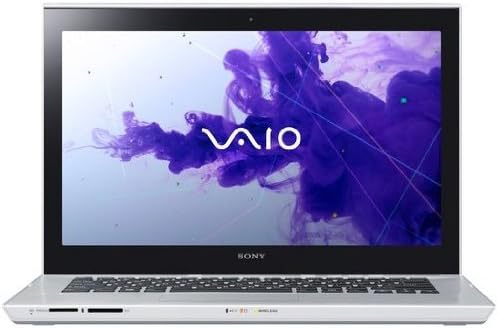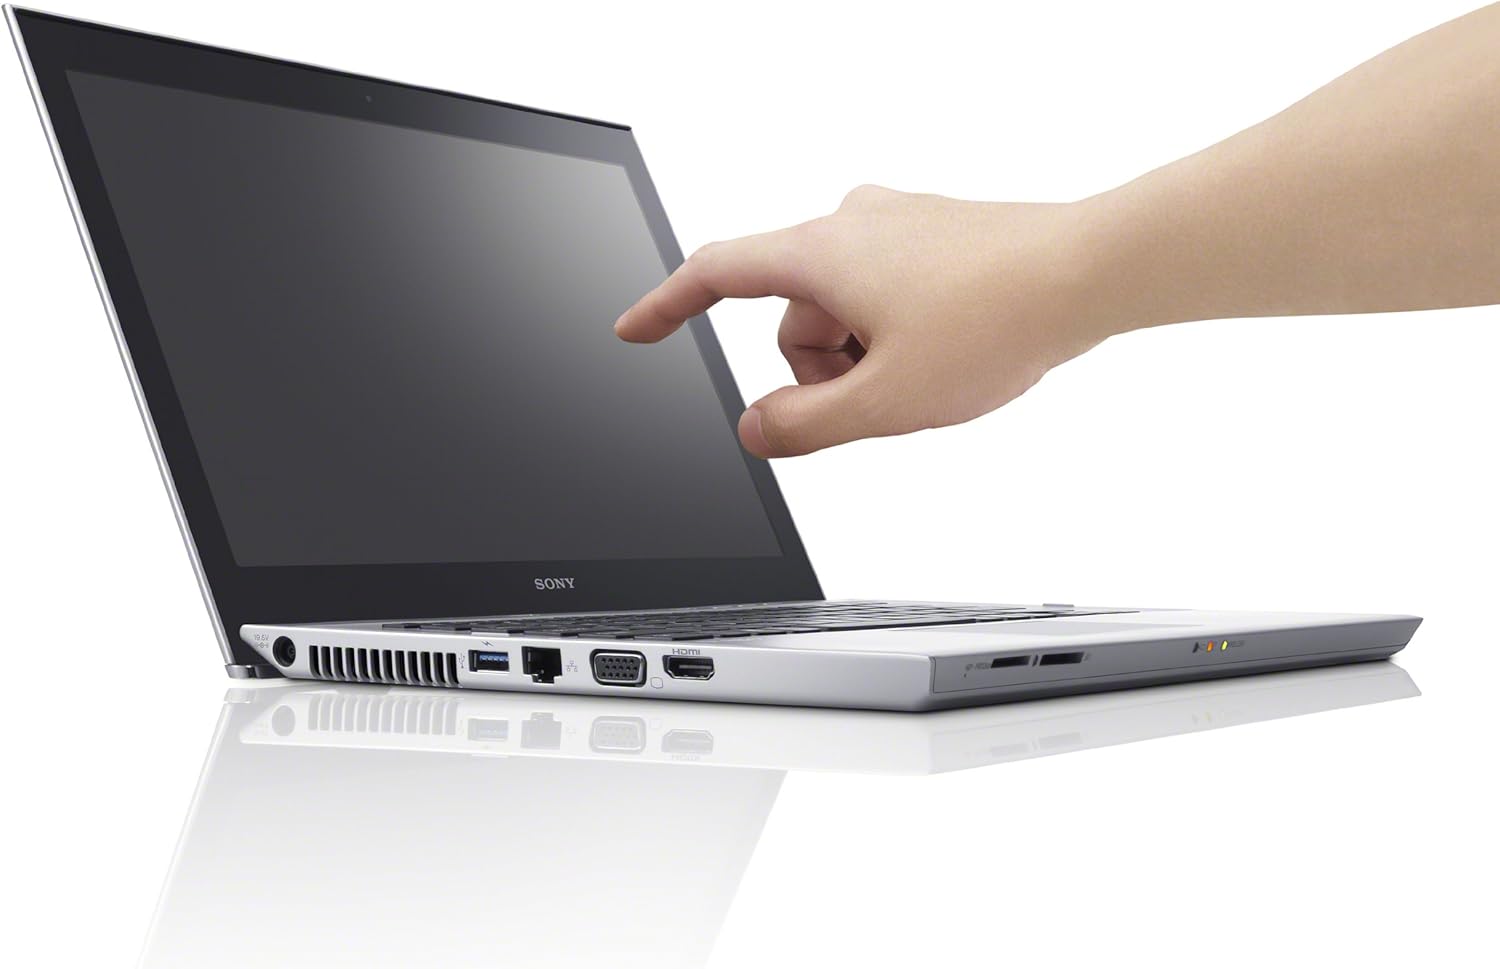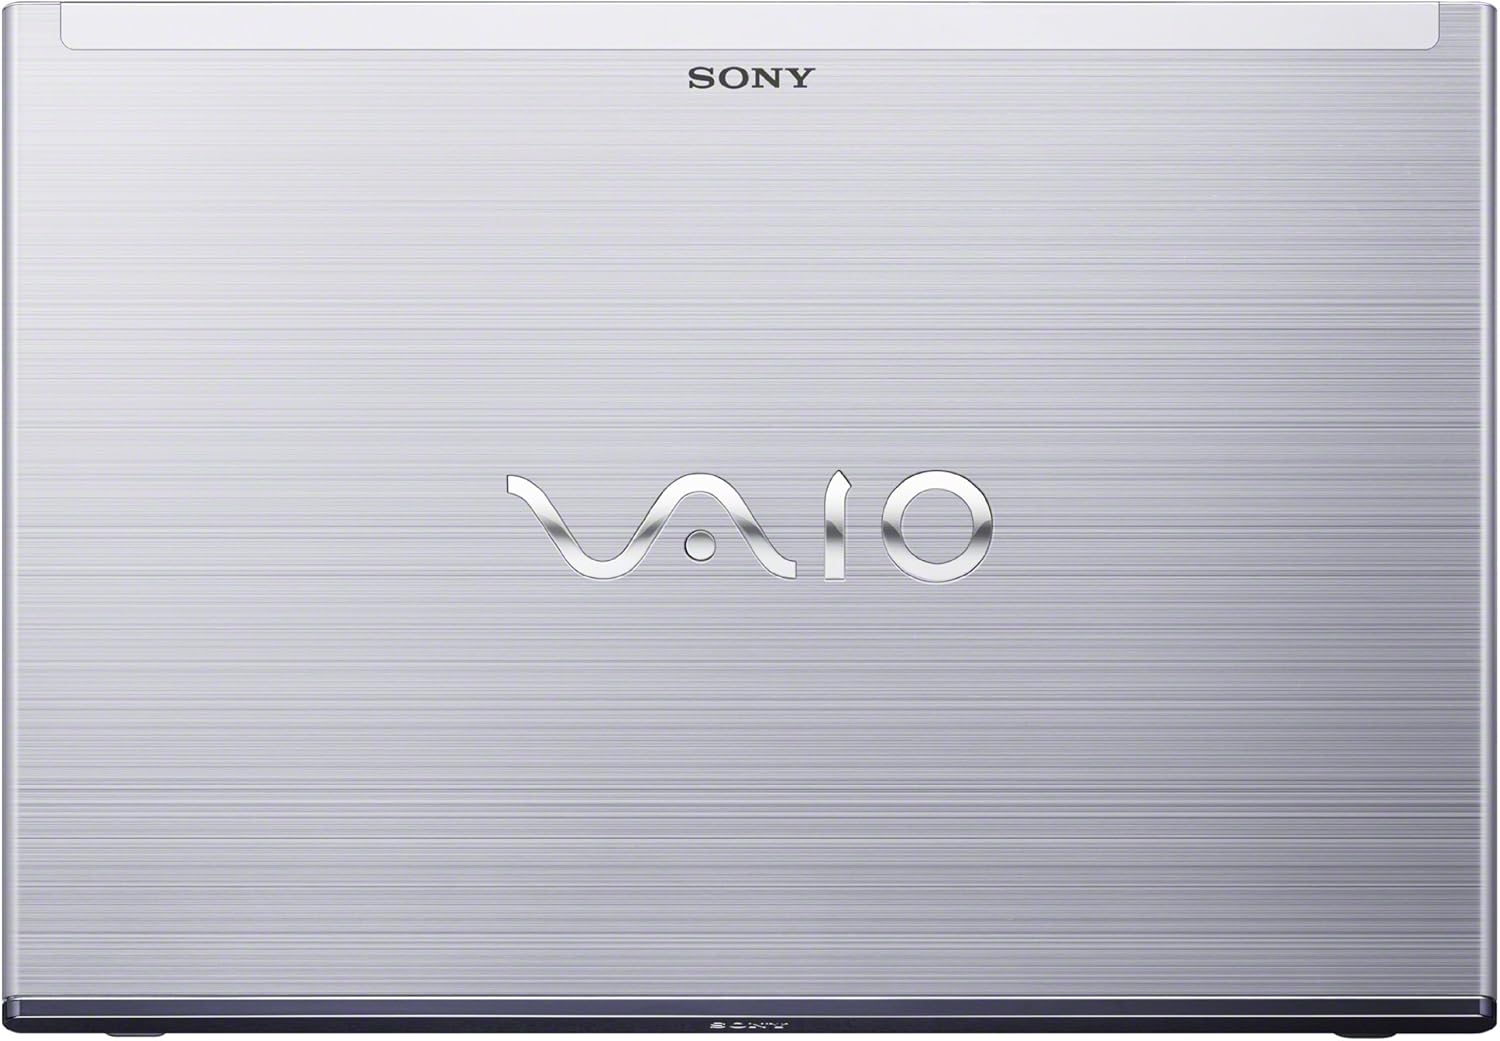
Sony VAIO T Series SVT14124CXS 14-Inch Touchscreen Ultrabook (Silver)
Category: Computers
Product Description Sony VAIO T Series Amazon.com
Features: Intel Core i3-3227U Processor (1.9 GHz) | 4 GB DDR3 RAM | 500 GB 5400 rpm Hard Drive | 14-Inch Screen, Intel HD Graphics 4000 | Windows 8, 4-hour battery life